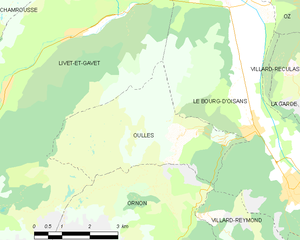
Oulles ou Oulles en Oisans est une commune française située dans le département de l'Isère, en région Auvergne-Rhône-Alpes.